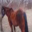
Label: horse